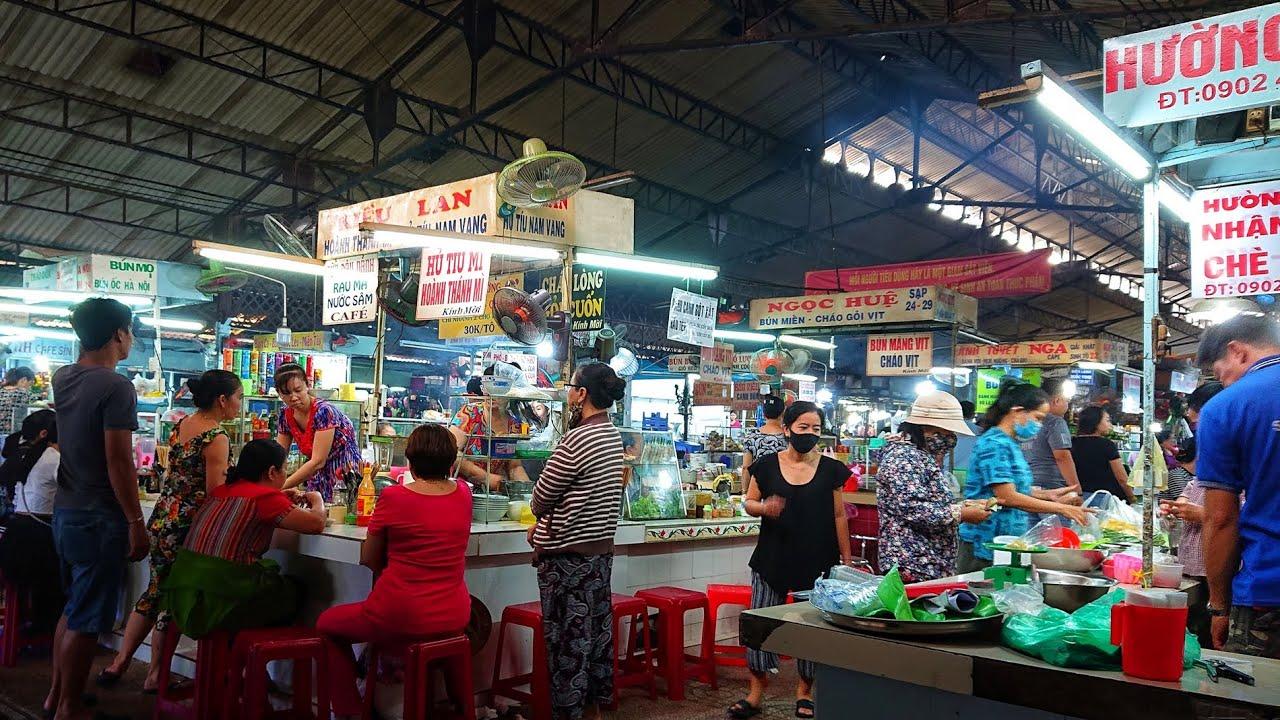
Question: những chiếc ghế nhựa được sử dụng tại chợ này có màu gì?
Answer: những chiếc ghế nhựa được sử dụng tại chợ này có màu đỏ